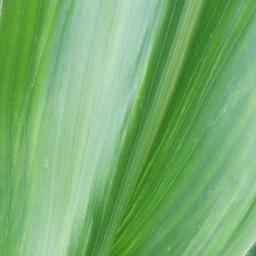
Label: Corn_(Maize)___Healthy